Gloria Giner de los Ríos García

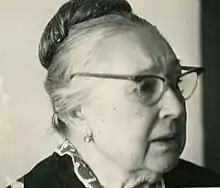

Gloria Giner de los Ríos García (28 March 1886 – 6 February 1970) was a Spanish teacher at the Escuela Normal Superior de Maestras and the Institución Libre de Enseñanza. The author of innovative manuals dedicated to the teaching of history and geography, she, together with , developed the educational "recipe" that they called "enthusiastic observation". They also worked to change the androcentric canon of geographical studies to include women.